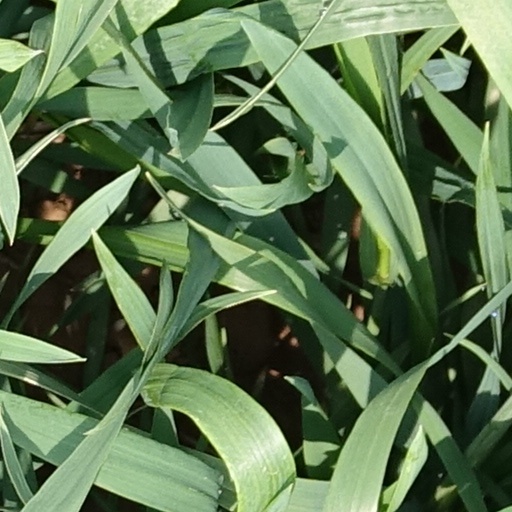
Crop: wheat